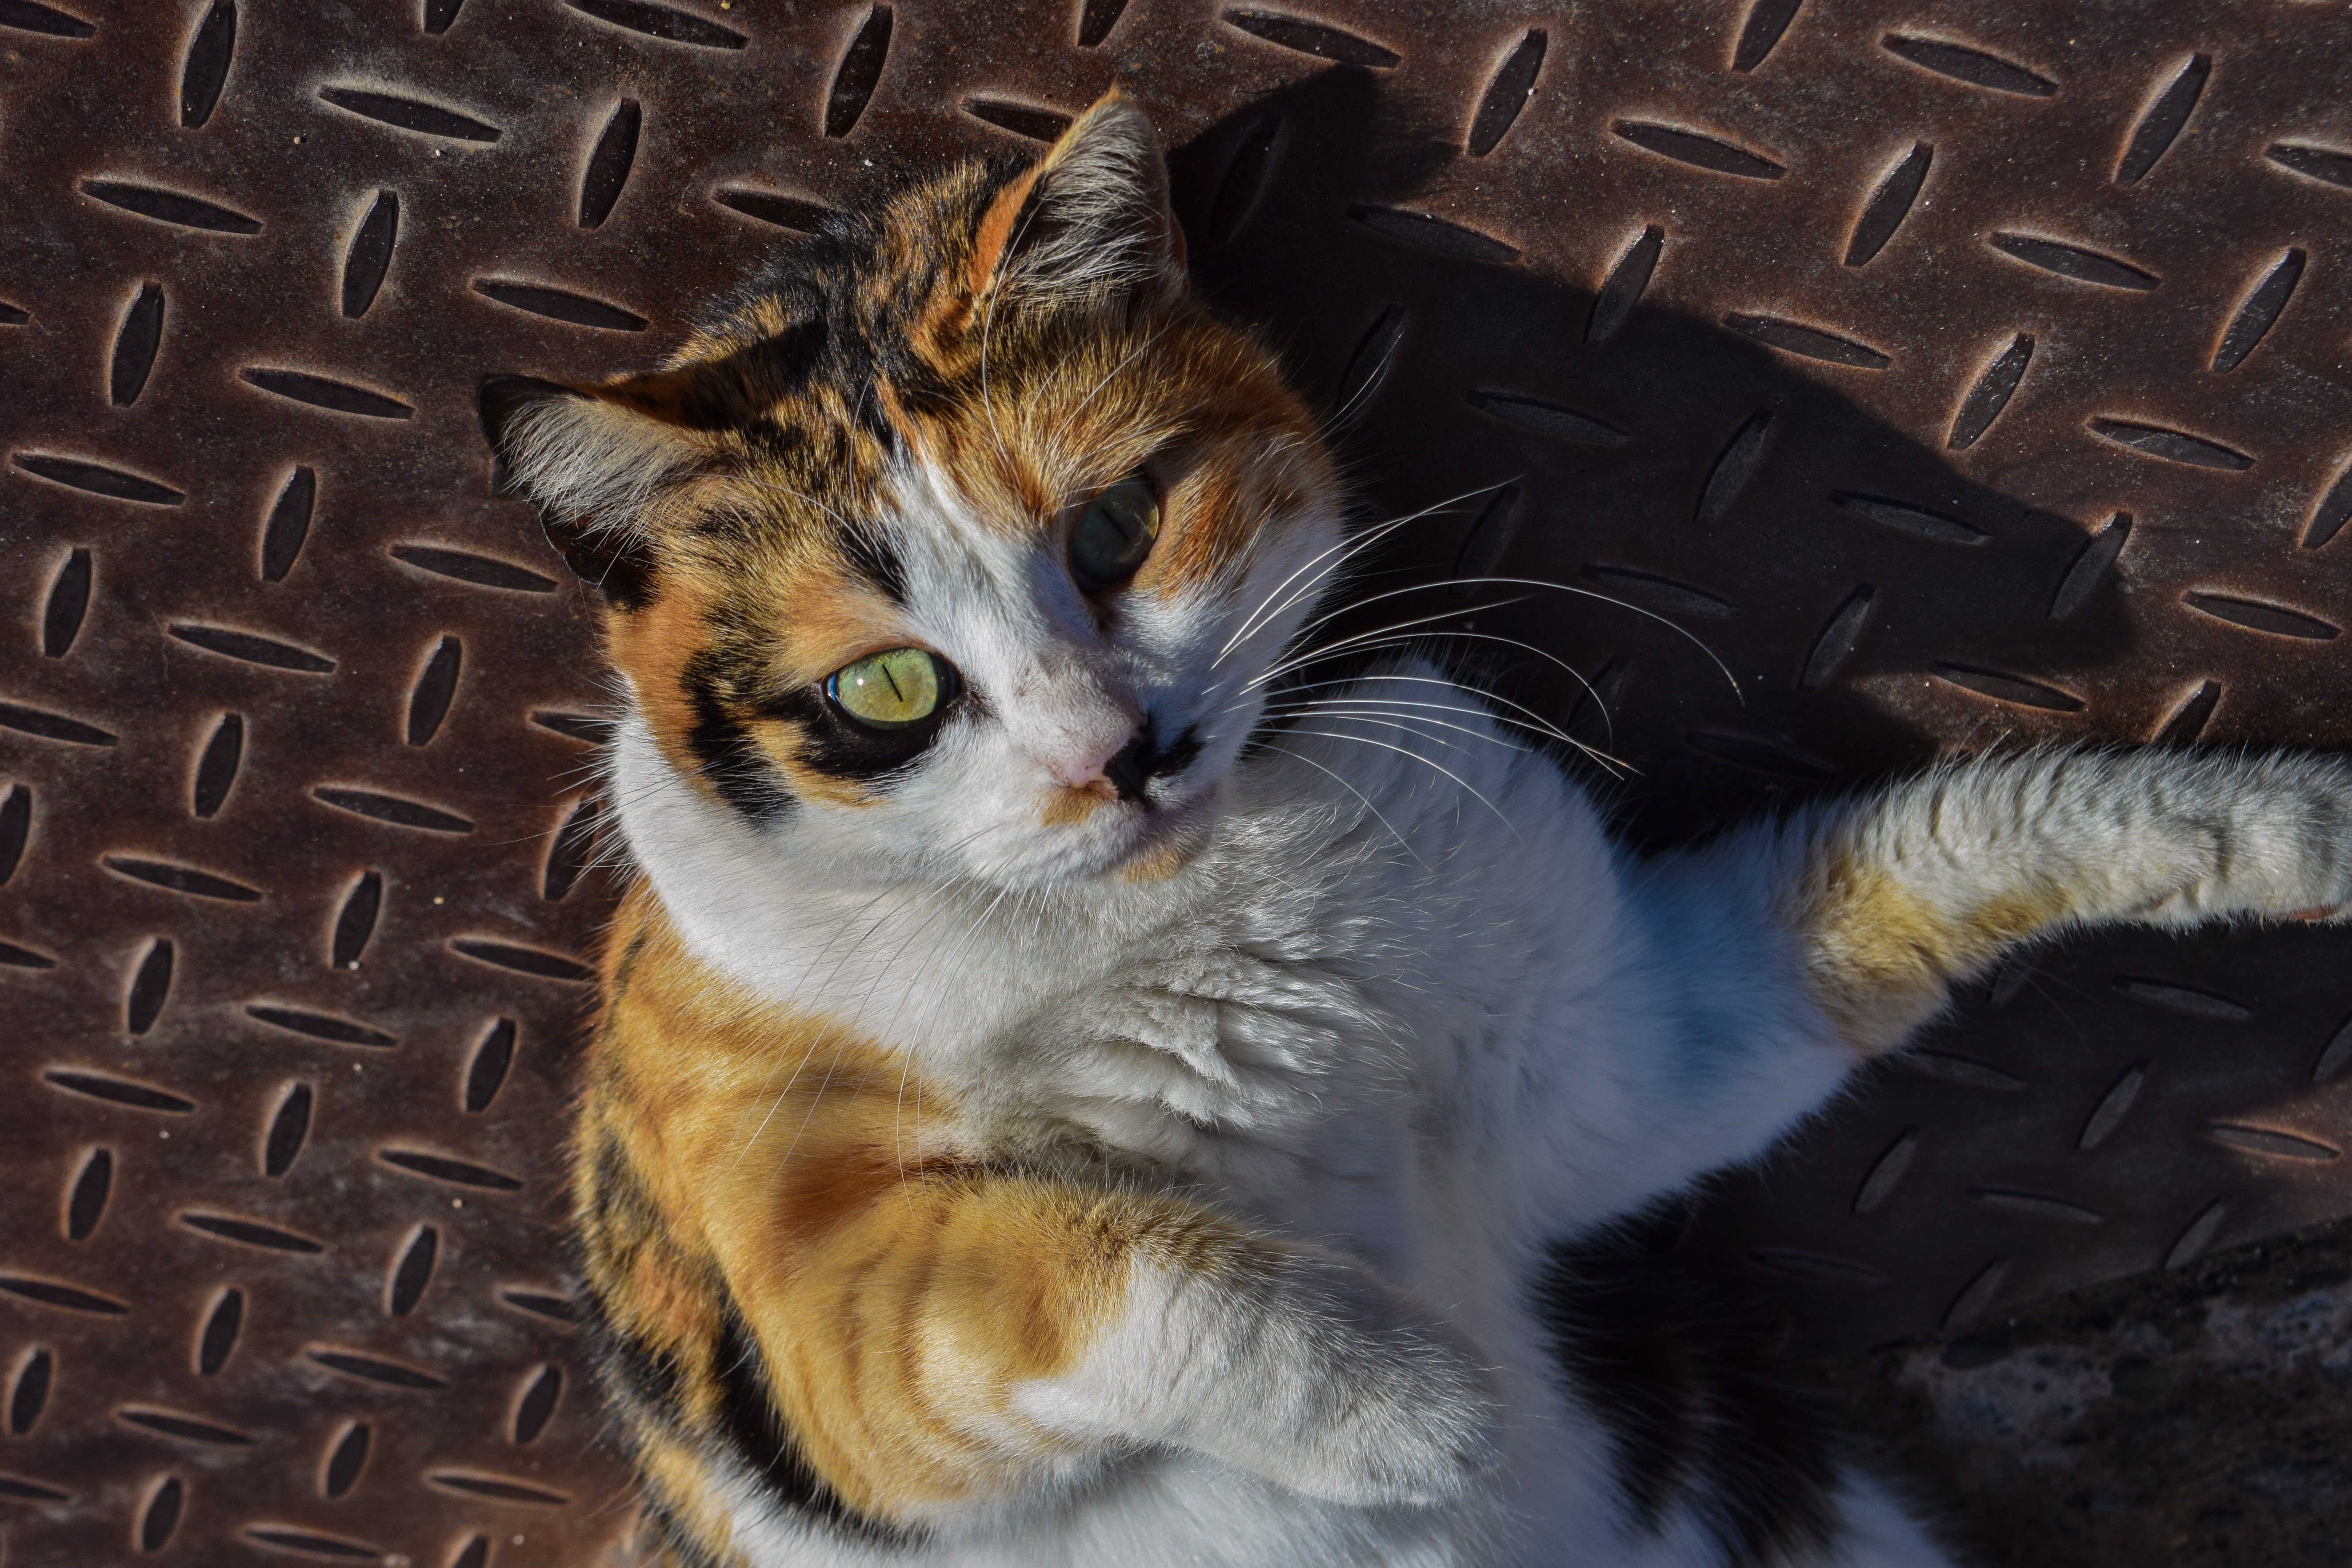
street, animal, cute, pet, kitten, cat, mammal, playing, fauna, face, eyes, whiskers, vertebrate, funny, domestic, curious, naughty, norwegian forest cat, small to medium sized cats, cat like mammal